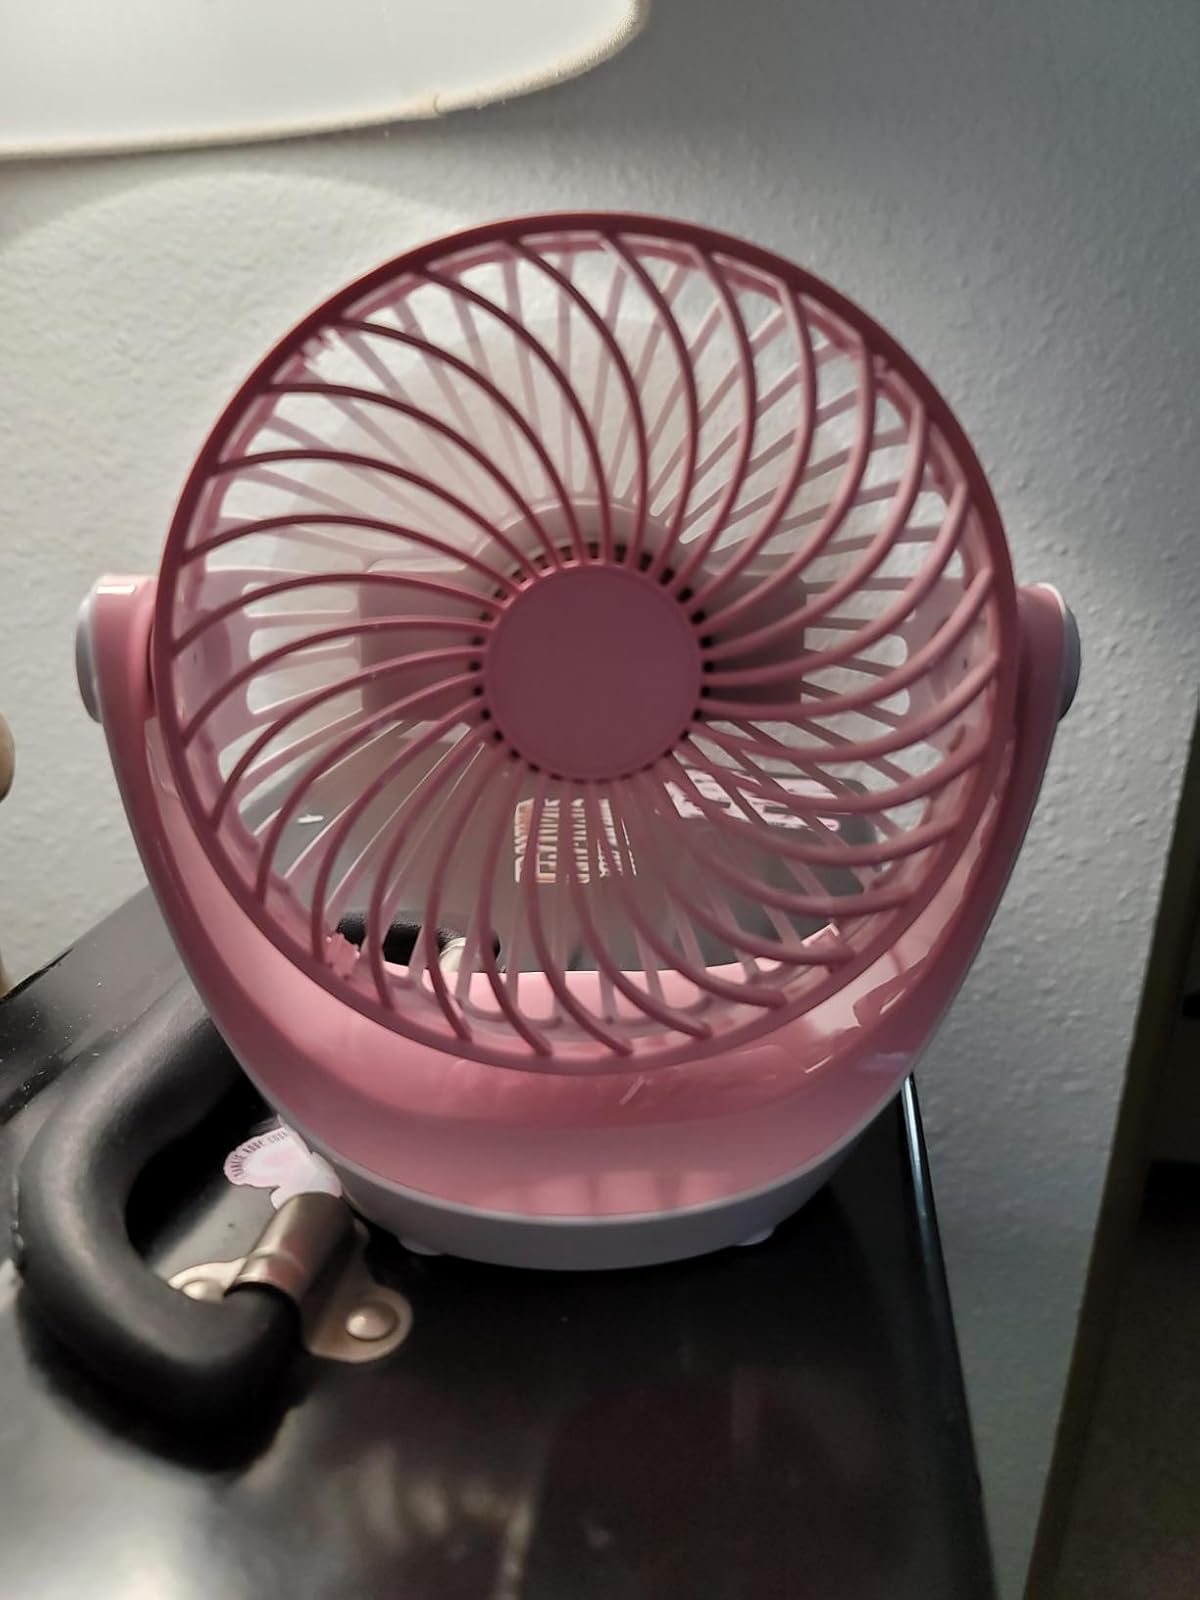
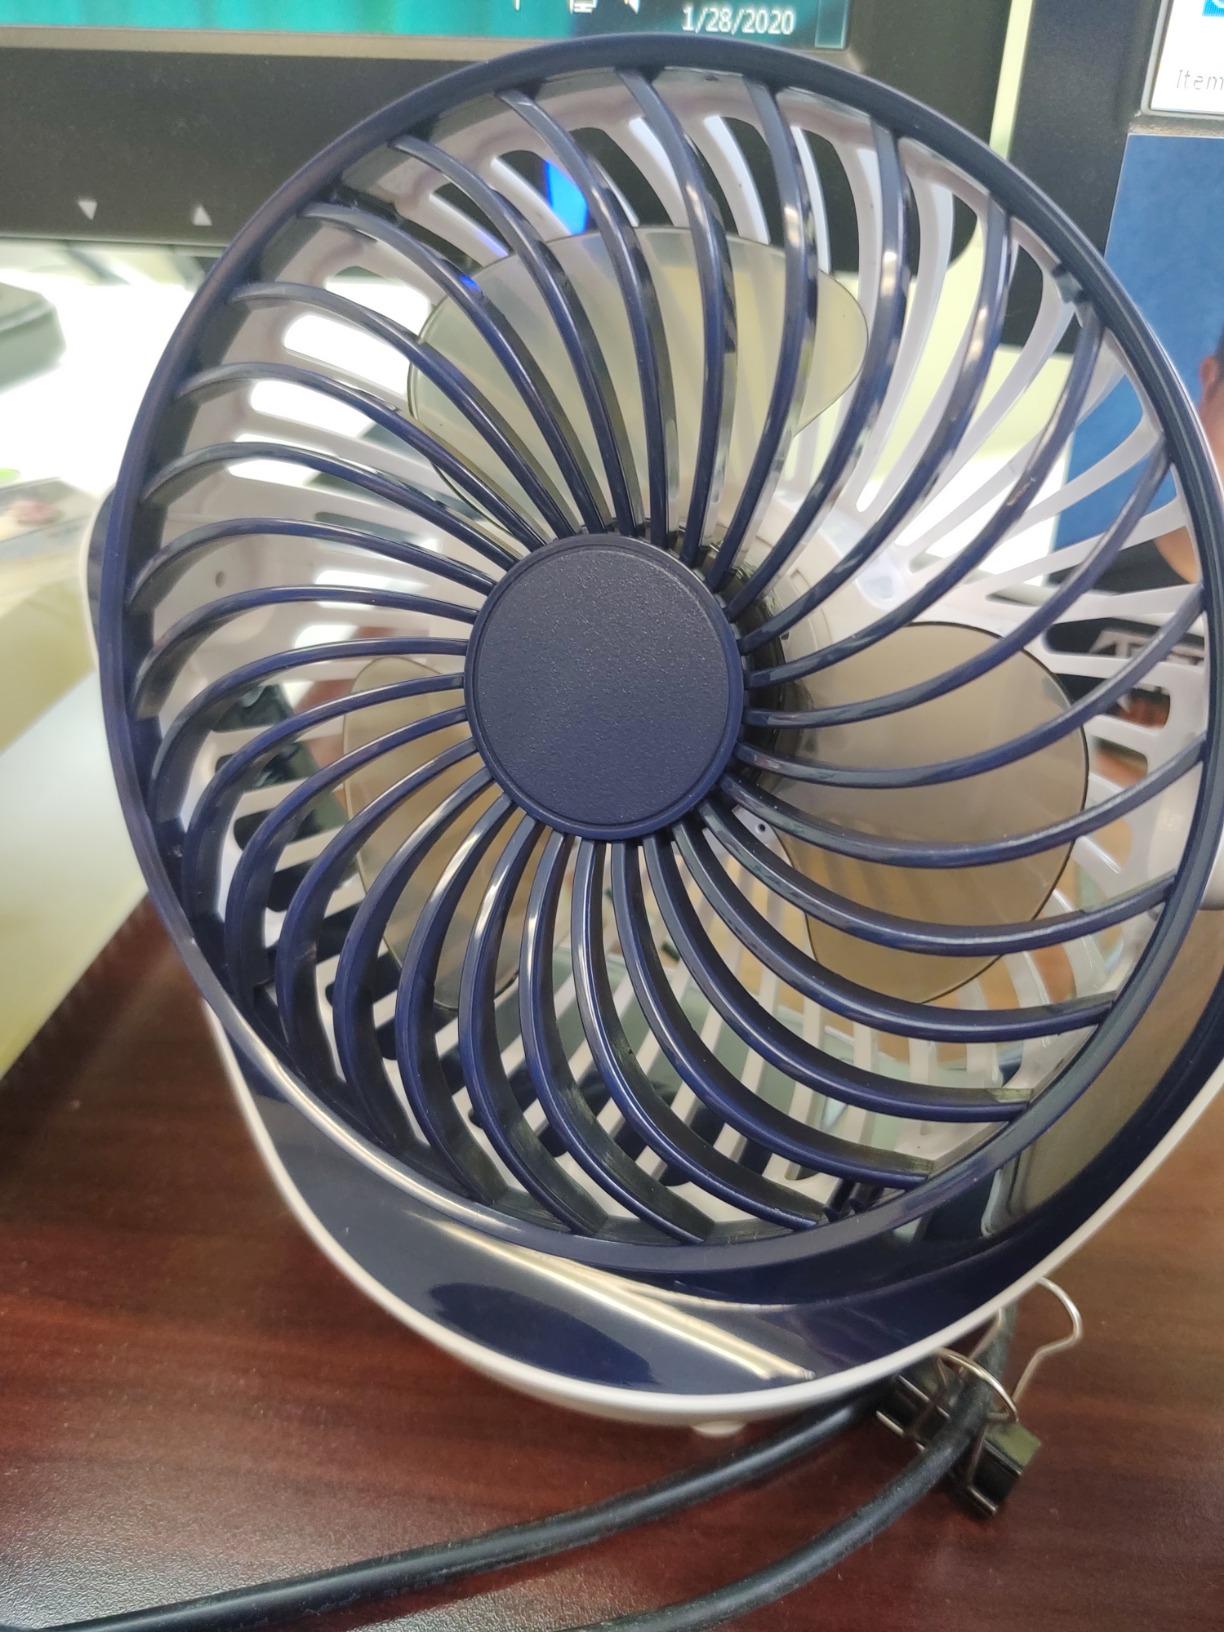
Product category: fan
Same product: no